Heinz Lindner

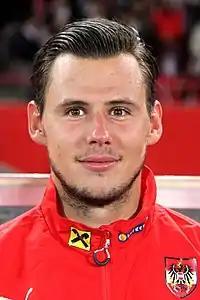
Lindner with Austria in 2015

Heinz Lindner (born 17 July 1990) is an Austrian professional footballer who plays as a goalkeeper for Swiss Super League club Young Boys and the Austria national team.